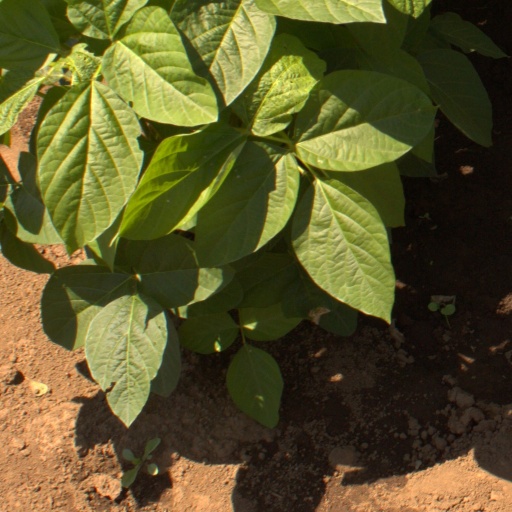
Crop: soybean